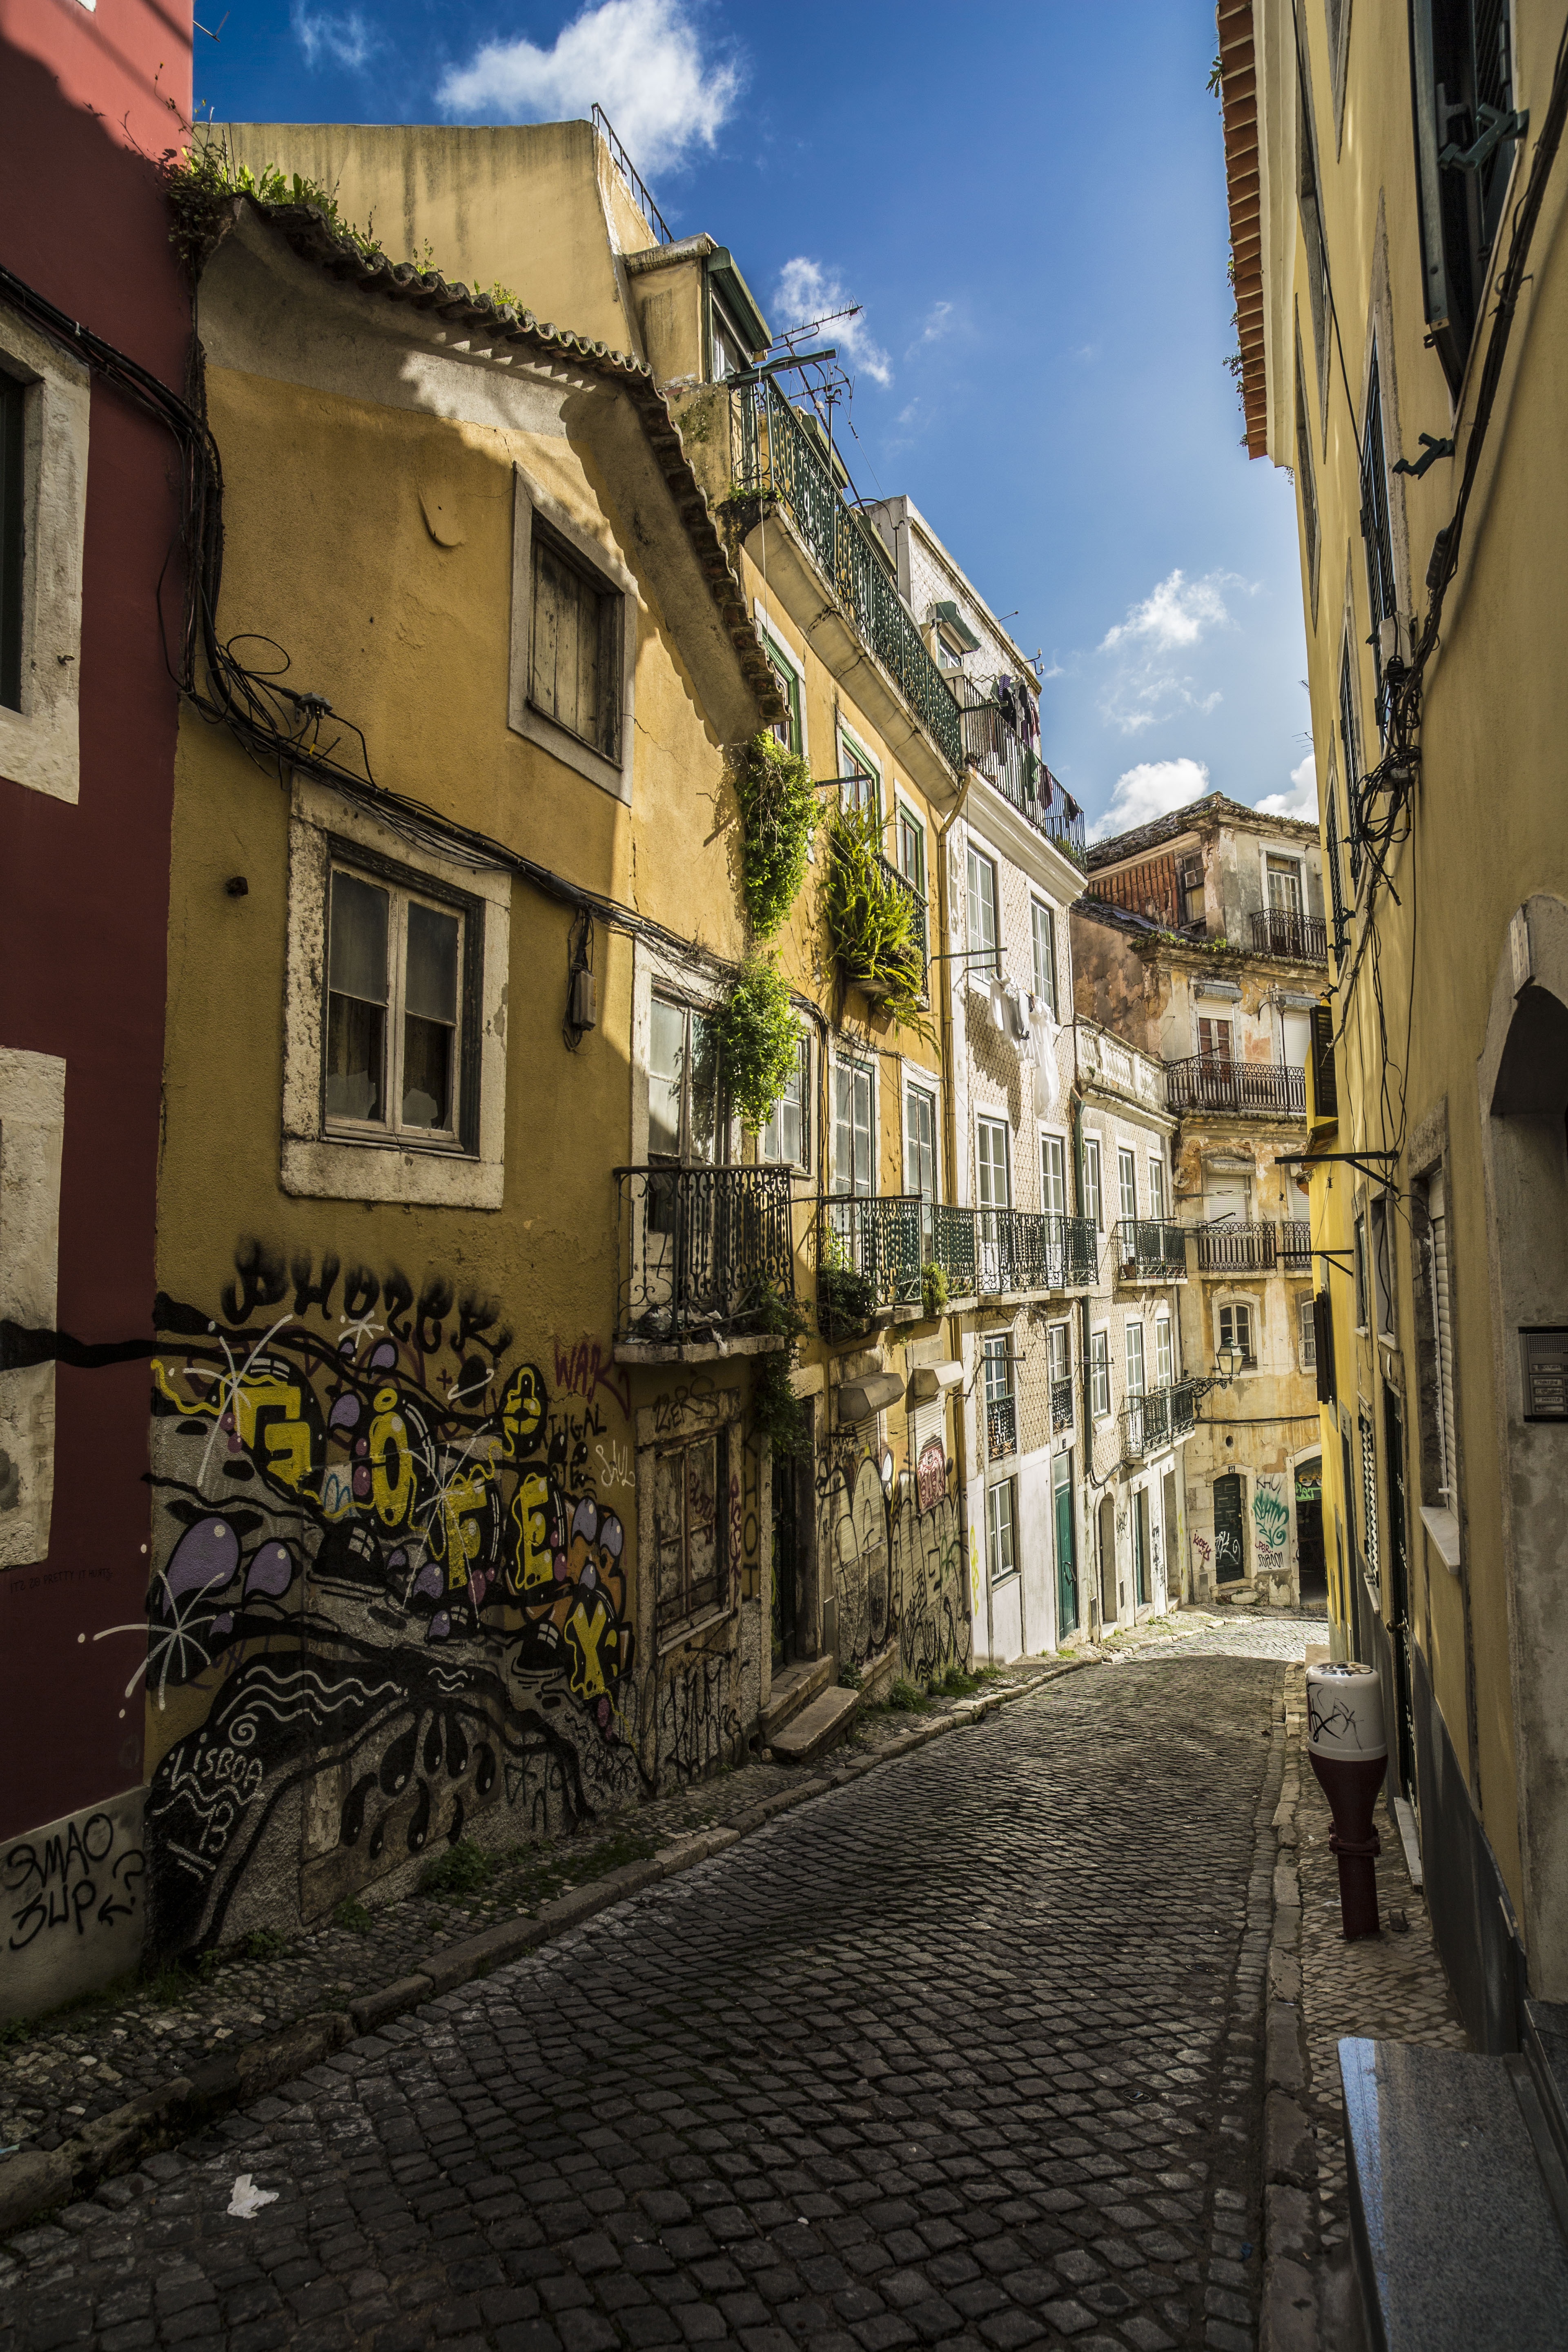
architecture, road, street, house, town, alley, city, wall, cityscape, summer, travel, village, holiday, facade, port, tourism, lane, waterway, streets, colors, relaxation, infrastructure, houses, portugal, pleasure, neighbourhood, holiday travel, urban area, residential area, human settlement